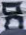
Number: 8